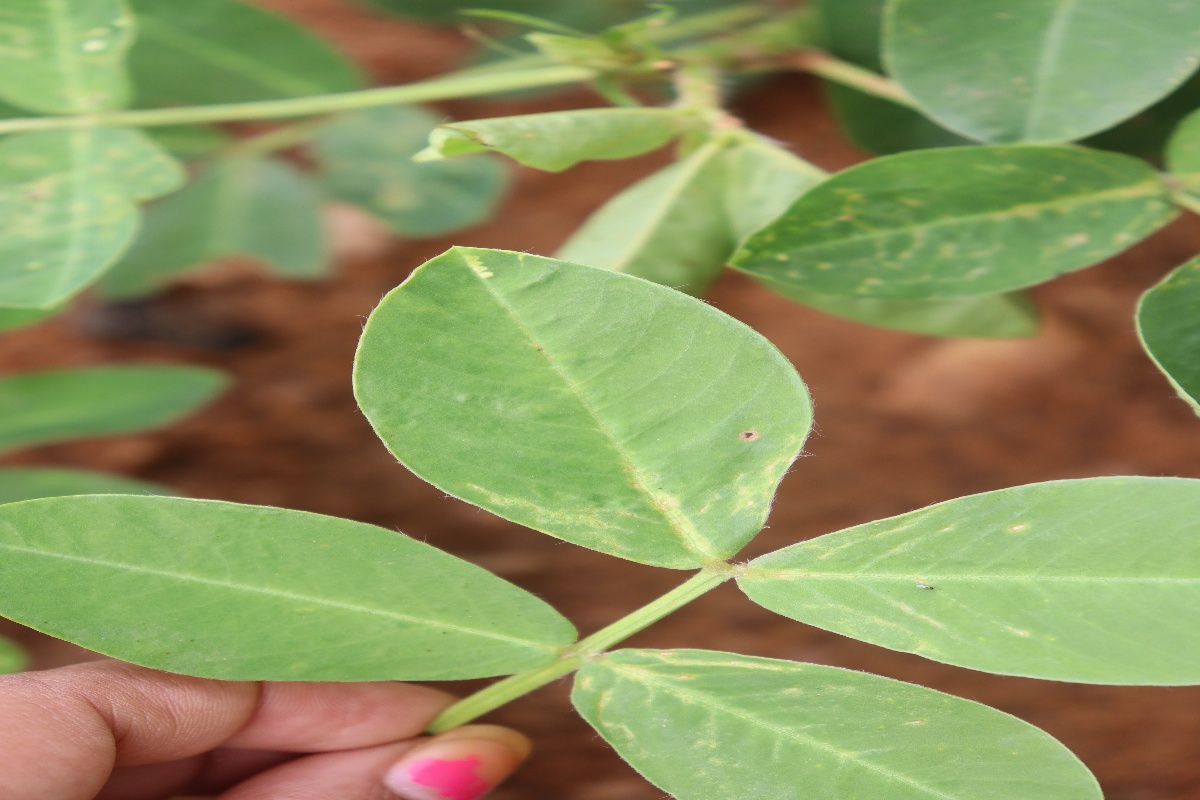
Label: early_leaf_spot